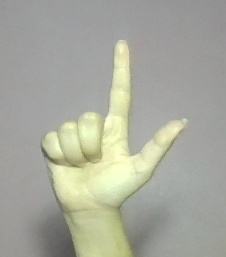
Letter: laam